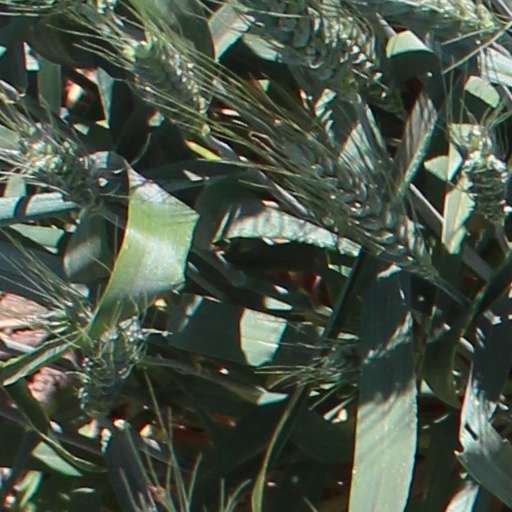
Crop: wheat